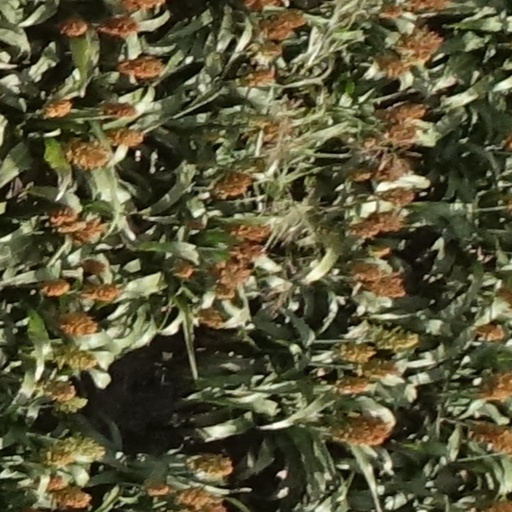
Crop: sorghum